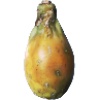
Label: Cactus fruit 1